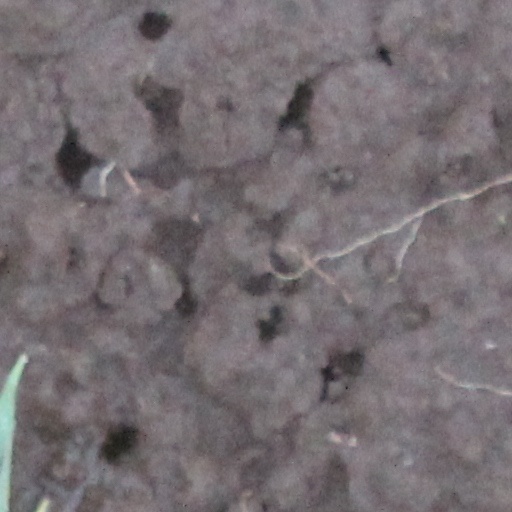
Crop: wheat